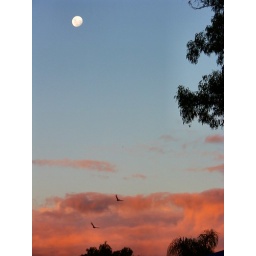
sunset, birds, trees and the moon in a blue sky